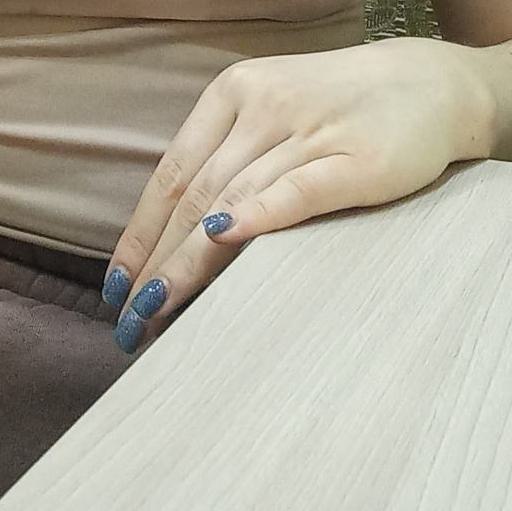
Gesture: no_gesture